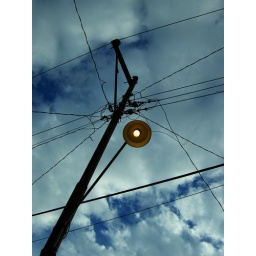
Walking across the alley and look above.. An old street lamp and clouds hanging in the blue sky..